1933 in poetry

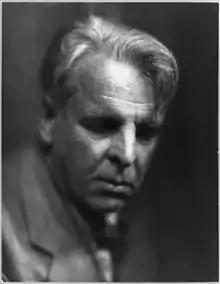
William Butler Yeats in 1933, the year "The Winding Stair and Other Poems" is published

Including all of the British colonies that later became India, Pakistan, Bangladesh, Sri Lanka and Nepal. Listed alphabetically by first name, regardless of surname: